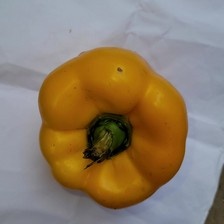
Label: capsicum